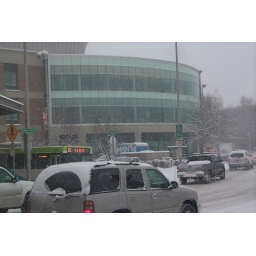
The back side of the library - the two upper floors are glass walls looking out over the river